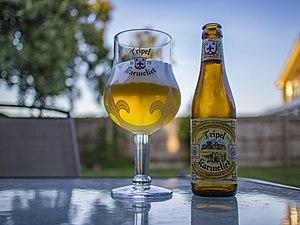
La Tripel Karmeliet, est une bière belge du groupe AB-Inbev, lancée en 1996 par la brasserie Bosteels, selon une recette originale de 1679. C'est une bière de fermentation haute, possédant un haut degré d'alcool. Elle est fabriquée à partir de trois céréales : l'orge, le froment et l'avoine.